Short-beaked echidna

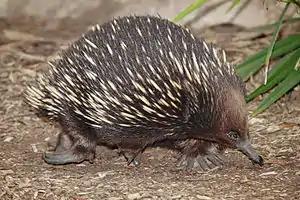
A short-beaked echidna on the move

The leathery snout is keratinised and covered in mechano- and thermoreceptors, which provide information about the surrounding environment. These nerves protrude through microscopic holes at the end of the snout, which also has mucous glands on the end that act as electroreceptors. Echidnas can detect electric fields of 1.8mV/cm—1000 times more sensitive than humans—and dig up buried batteries. A series of push rods protrude from the snout. These are columns of flattened, spinous cells, with roughly an average diameter of and a length of . The number of push rods per square millimetre of skin is estimated to be 30 to 40. Longitudinal waves are believed to be picked up and transmitted through the rods, acting as mechanical sensors, to allow prey detection.